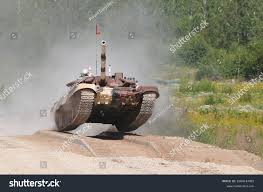
Label: Tank